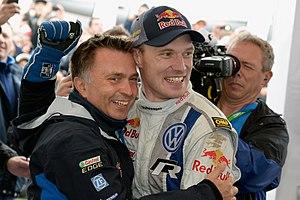
Le 34ᵉ Rallye d'Argentine est la 5ᵉ manche du Championnat du monde des rallyes 2014. Il s'est disputé du 8 au 11 mai 2014 aux alentours de Córdoba.